The Brobecks

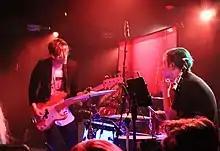
I Dont Know How But They Found Me at Union Stage in Washington, D.C. in 2018

In early 2007, all members besides Weekes left the Brobecks. Chisholm described the band's tastes as growing distant and felt an overall lack of interest in the music industry, leading him to pursue a career as a cartoonist. As the sole member, Weekes moved to California and recruited guitarist Matt Seppi and drummer Drew Davidson. They released the EP "Small Cuts" on September 29, 2007, followed later in the year by the holiday single "Christmas Drag", which was available through the band's MySpace page. On June 3, 2008, Ryan Seaman joined the Brobecks as a drummer. The band then released the EP "I Will, Tonight" on September 27. Both extended plays featured various songs for their fourth studio album, "Violent Things", which was released on May 18, 2009.